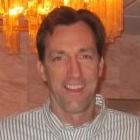
Age: 44